Keigo Tsunemoto

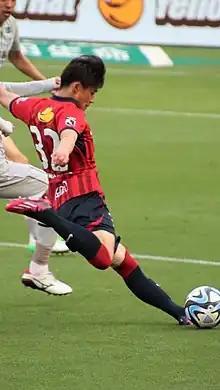
Tsunemoto at Kashima Antlers in 2023

is a Japanese professional footballer who plays as a right-back for Swiss Super League club FC Basel.